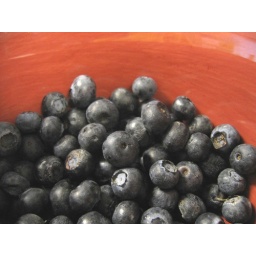
Blueberries in a red bowl